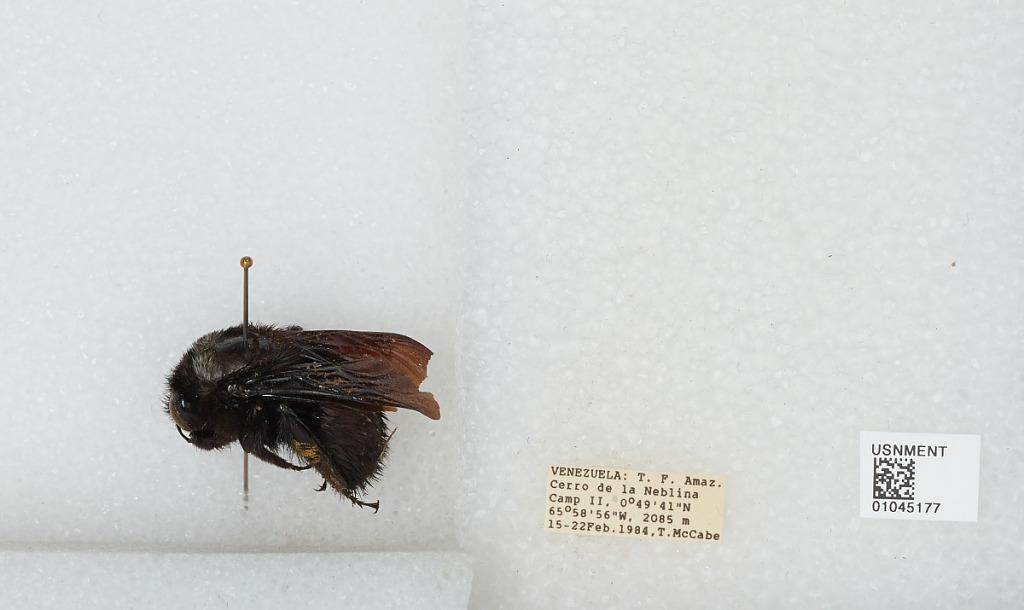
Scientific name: Bombus sp.
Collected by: T. McCabe
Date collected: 1984-2-15
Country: Venezuela
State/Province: Amazonas
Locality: Cerro de la Neblina Camp II
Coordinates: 0.8281, -65.9822